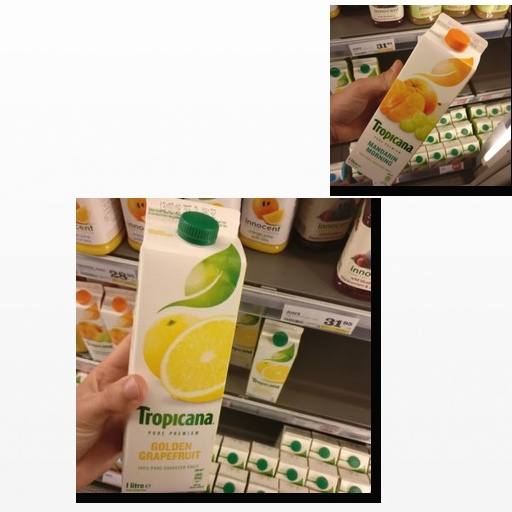
Food items: mandarin_juice, golden_grapefruit_juice